Yalta Conference

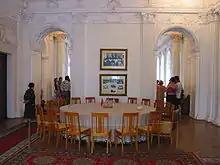
A Big Three meeting room

Yalta American Delegation in Livadia Palace from left to right: Secretary of State Edward Stettinius, Maj. Gen. L. S. Kuter, Admiral E. J. King, General George C. Marshall, Ambassador Averell Harriman, Admiral William Leahy, and President F. D. Roosevelt. Livadia Palace, Crimea, RSFSR